Answer in natural language. How many ShelvingUnits are visible in the scene? Choose between the following options: 2, 0, 3, 1 or 4
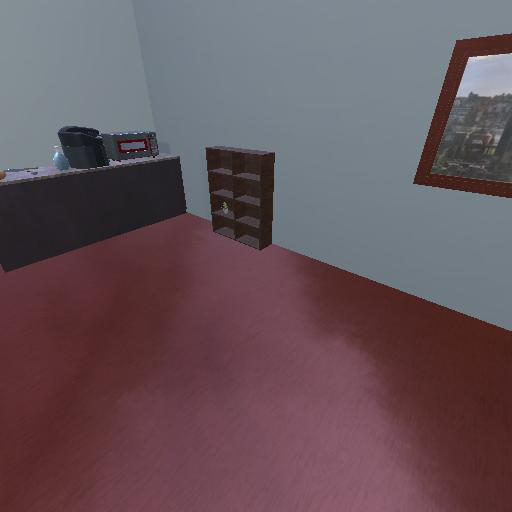
<answer>1</answer>